Listowel, Ontario

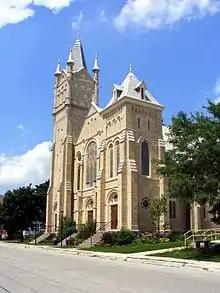
Knox Presbyterian church

Listowel has a Jr. "B" hockey team from the Greater Ontario Junior Hockey League (Mid-West Conference). They are called the Listowel Cyclones. The town also hosts a baseball team, the Listowel Jr. Legionnaires. Part II Bistro Ladies Classic, a curling bonspiel takes place in Listowel Curling Club.